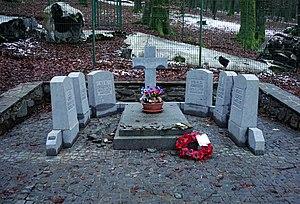
Maulusmühle, monument belgo-britannique de S.R.A. Inscription sur le monument: «